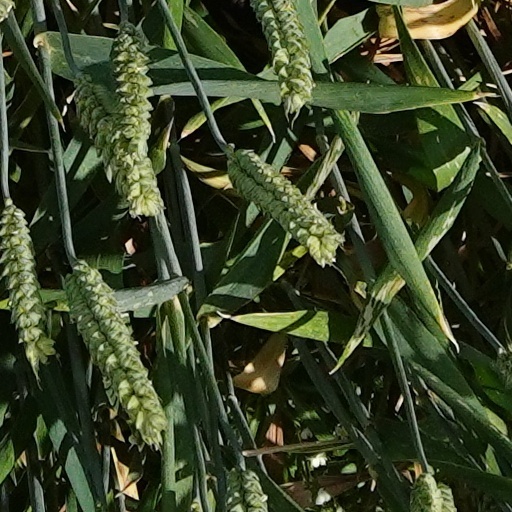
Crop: wheat